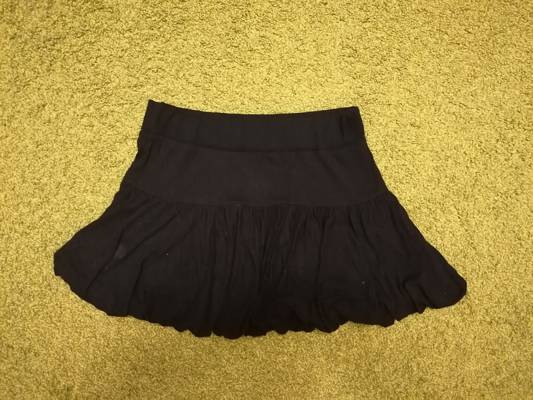
Waste category: clothes